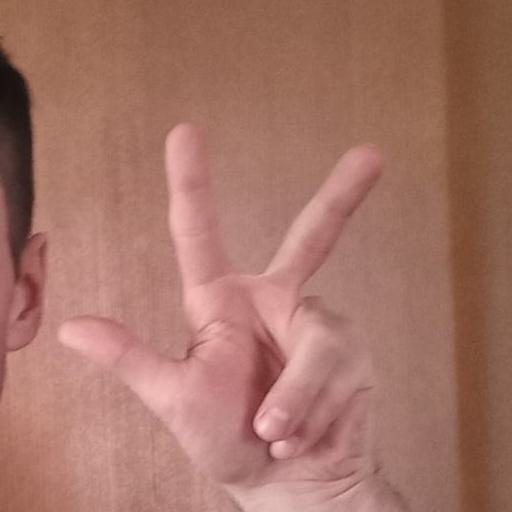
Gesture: three2